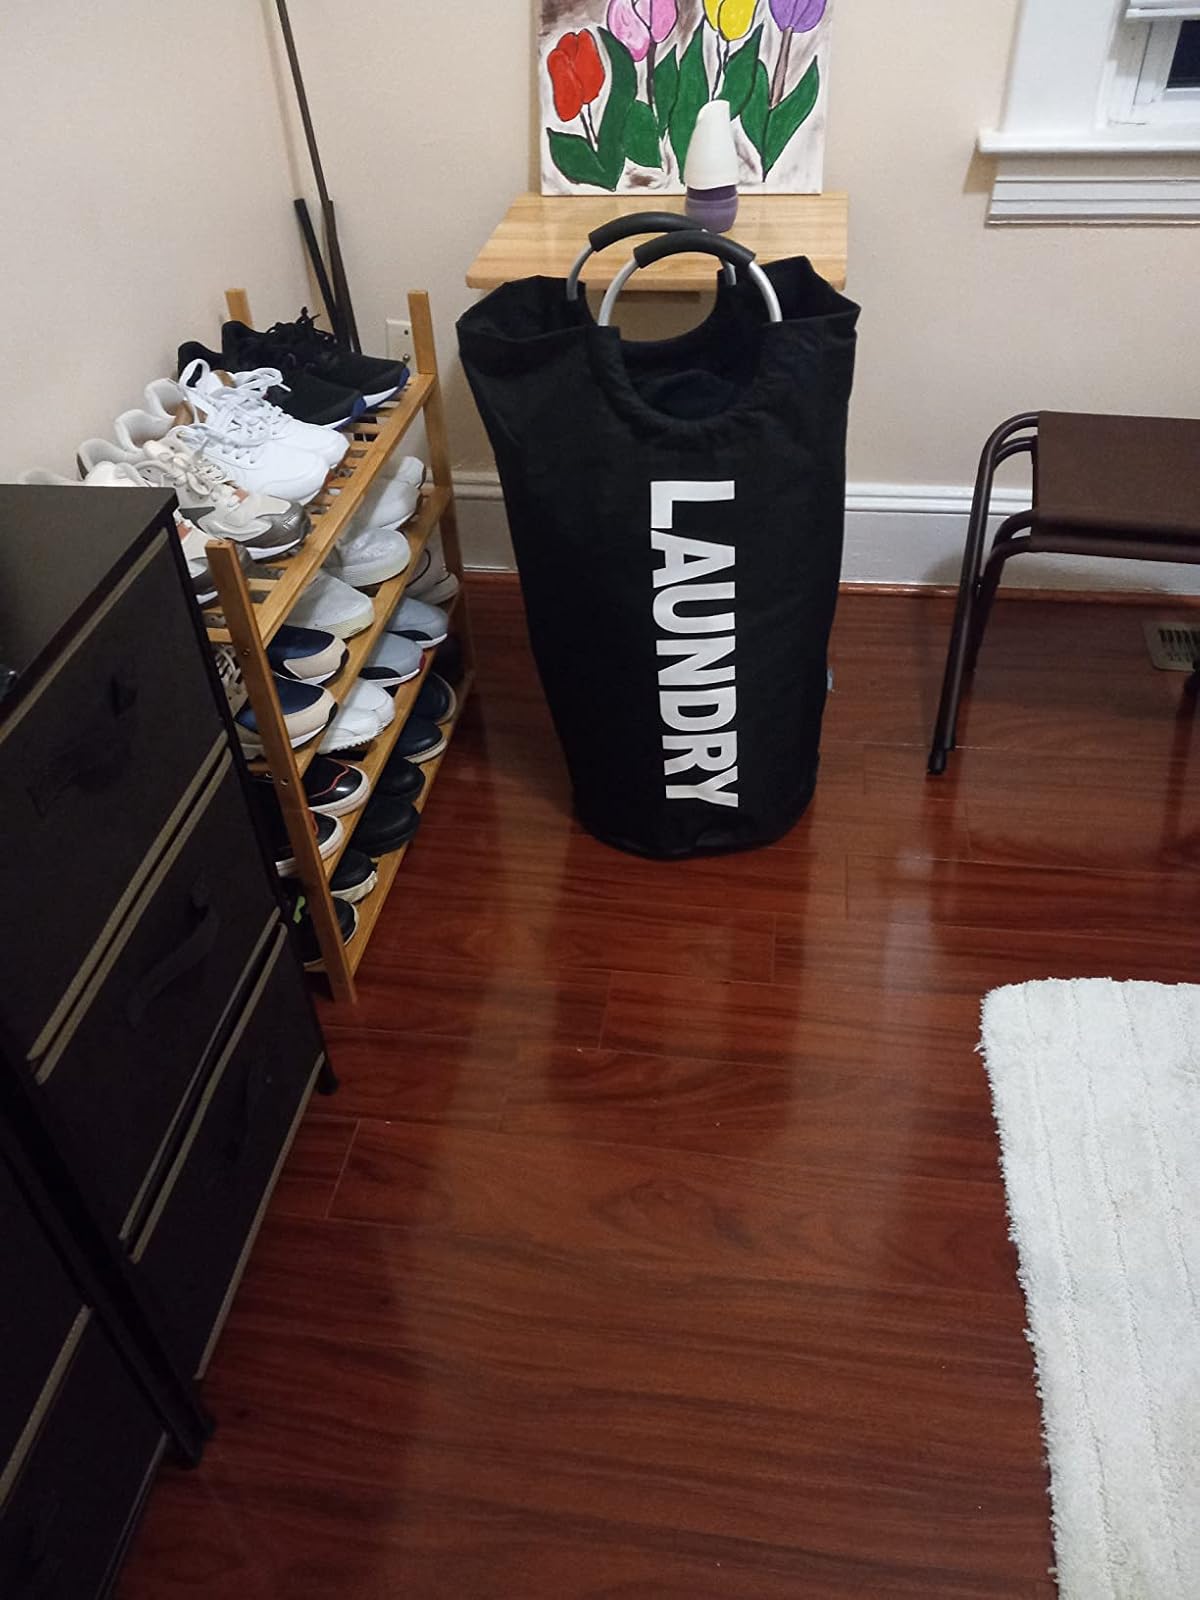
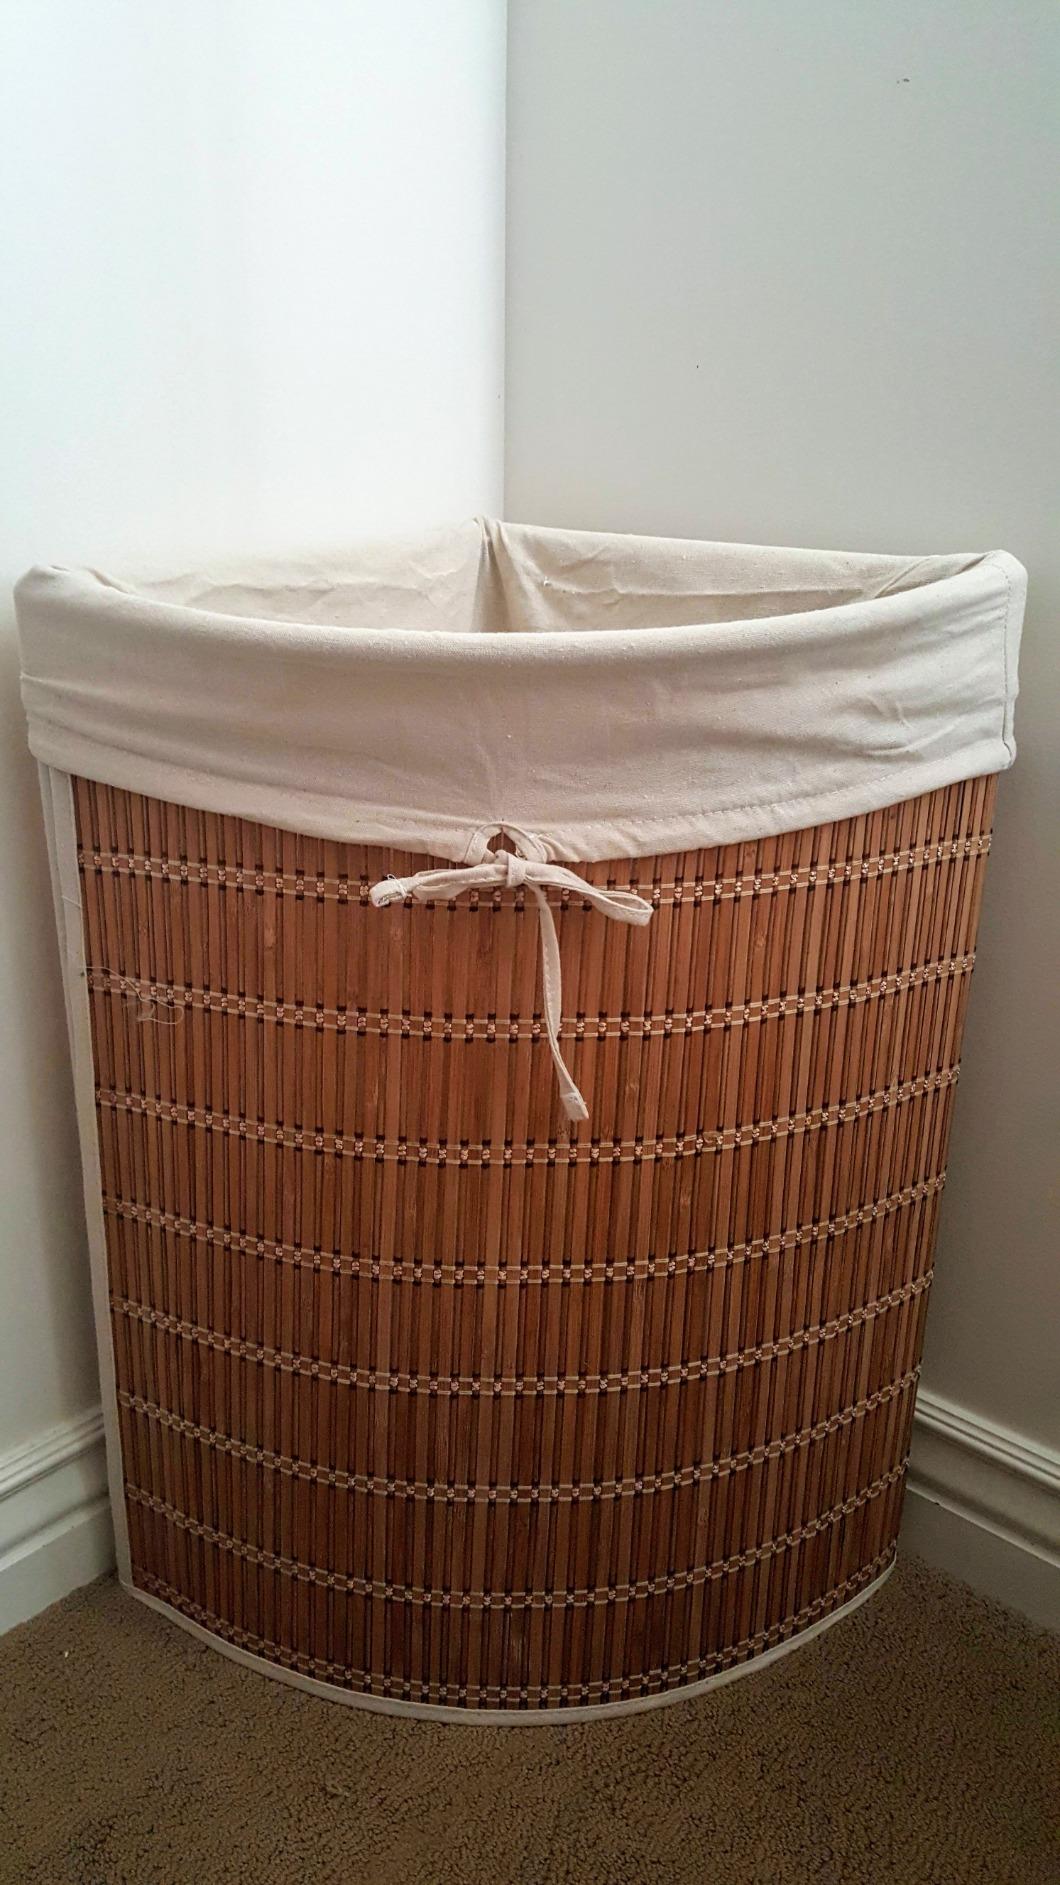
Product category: items_hamper
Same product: no